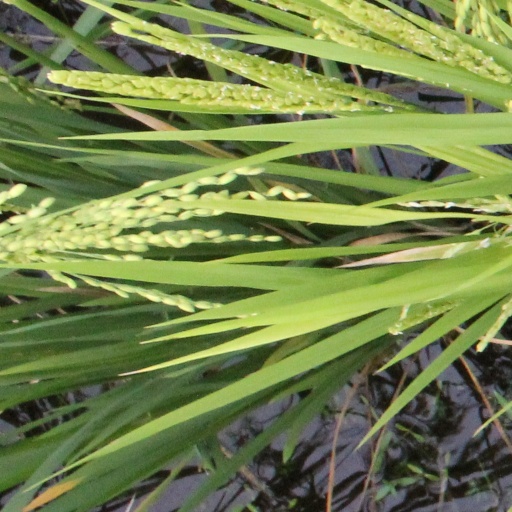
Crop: rice